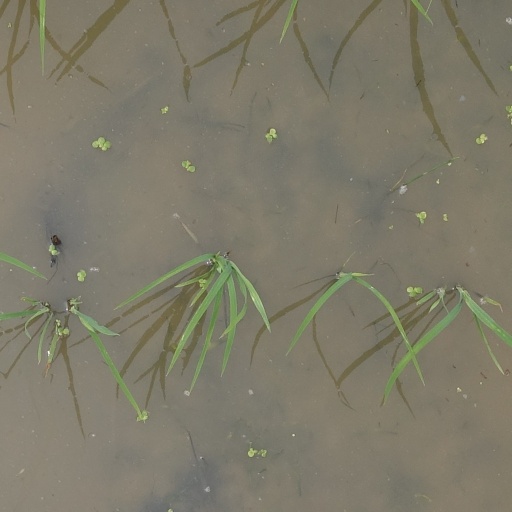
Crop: rice